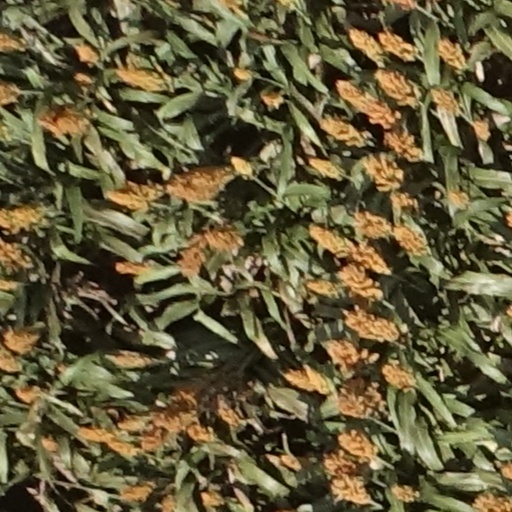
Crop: sorghum